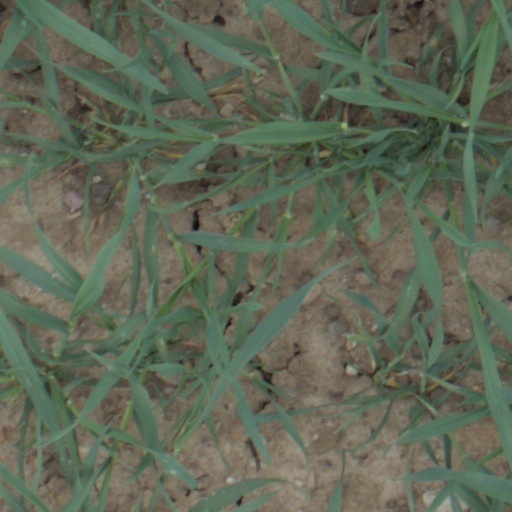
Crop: wheat